Florence National Cemetery

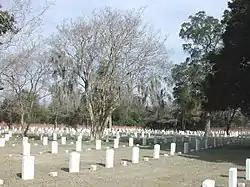
Graves in the cemetery

Florence National Cemetery is a United States National Cemetery located in the city of Florence, South Carolina. Administered by the United States Department of Veterans Affairs, it encompasses , and as of 2021, had over 12,000 interments.